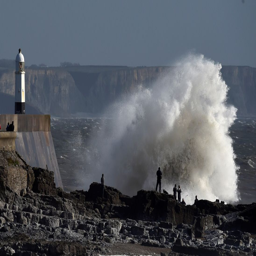
waves crash over a lighthouse as person approaches a city